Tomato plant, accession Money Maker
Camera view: tilt-top (135 deg); turntable rotation: 270 degrees
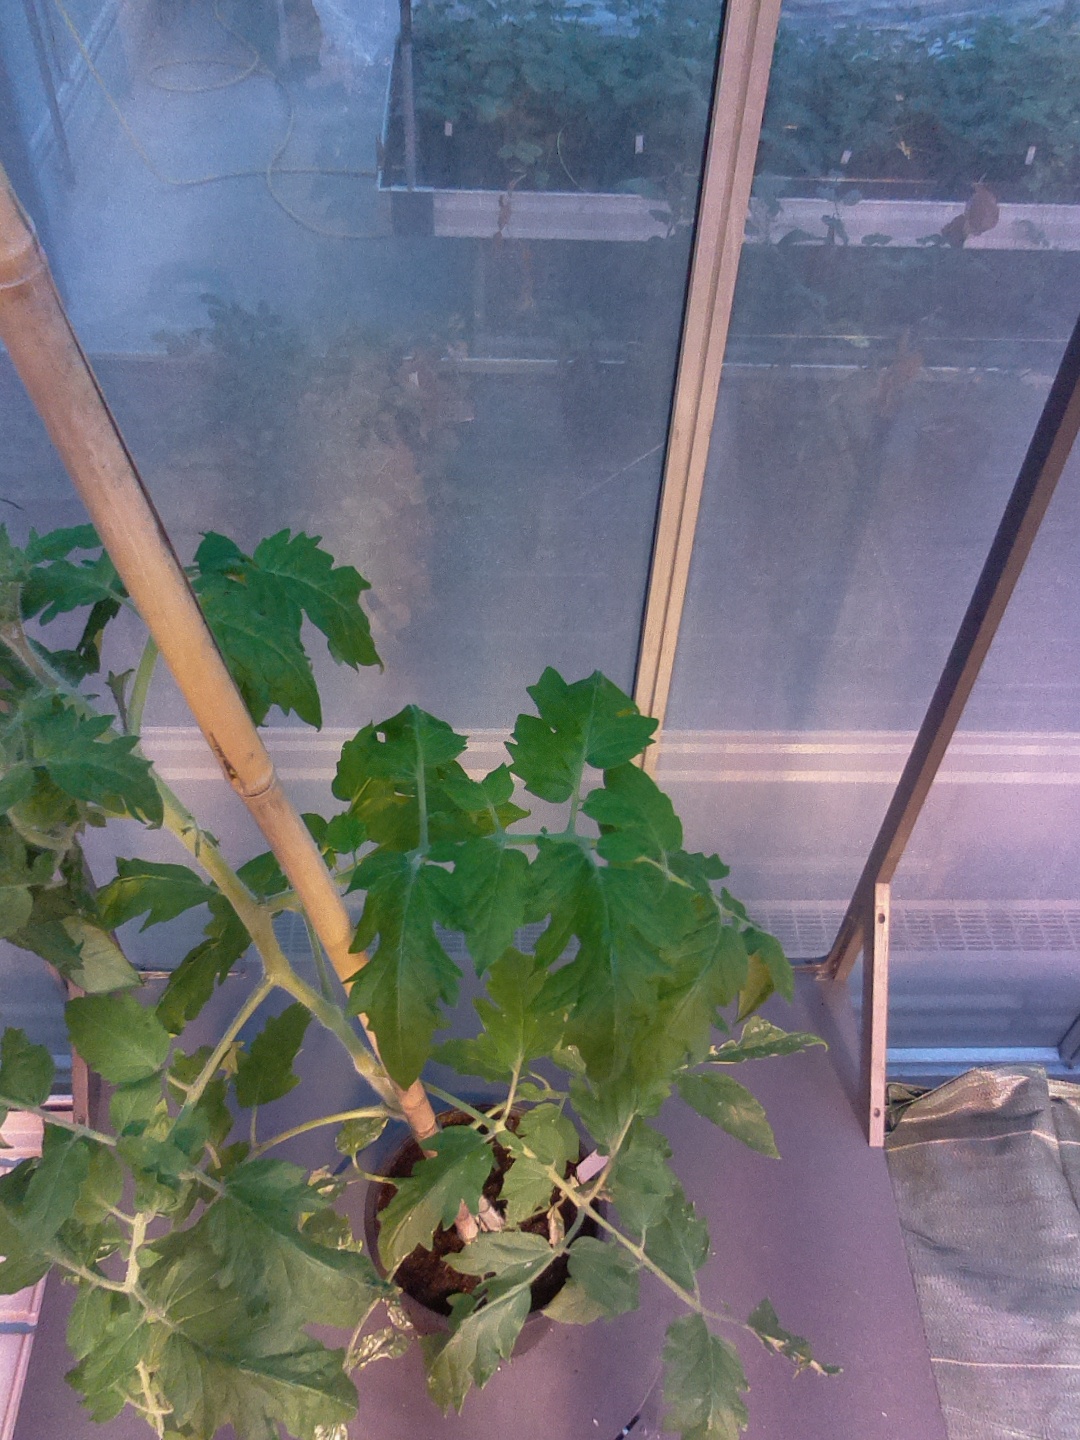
BBCH growth stage 17: 14 of true leaves visible